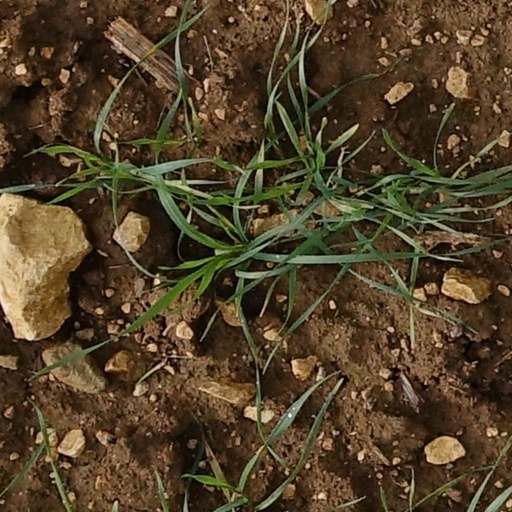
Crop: wheat